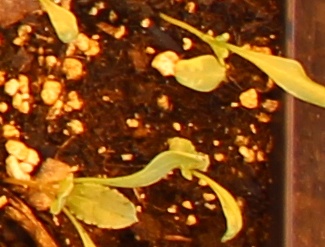
Label: Sugar beet